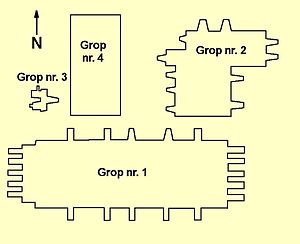
Terrakottahæren / Fundsteder
Terrakottahærens huller (grop=hul).
Terrakottahæren er et arkæologisk fund på ca 15.000 udgravede terrakottamodeller af soldater og heste i fuld størrelse, placeret i militær formation. Fundet blev gjort omkring to kilometer øst for Kinas første kejser Qin Shi Huangs grav. Terrakottahæren, som er en del af Qin Shi Huangdis mausoleum, ligger i Lintong cirka 30 kilometer øst for det centrale Xi'an i Shaanxi-provinsen i Kina. Terrakottahæren er opdelt i tre huller, hvor man i det største af dem, har 8.000 soldater. Et fjerde, tomt hul er fundet i tilslutning til de øvrige huller, hvilket indikerer at gravkomplekset aldrig blev gjort færdigt. Alle soldaterne er dog heller ikke gravet ud, da man mener at det kun er en lille del man har udgravet. Ved hjælp af skannere, har man i jorden set omrids af mange flere. Alle soldater i Terrakottahæren er unikke og repræsenterer forskellige militære rangtrin.